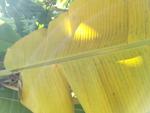
Label: xamthomonas